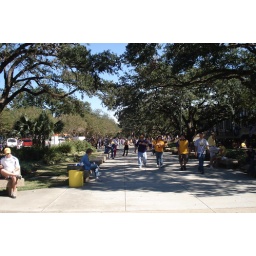
red GA pants guy in the background